Munich–Rosenheim railway

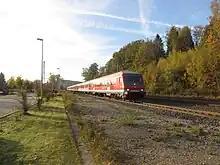
Regional-Express near Aßling

An hourly Regional-Express service formerly operated between Munich and Salzburg as the "München-Salzburg-Express". Outside the peak hour, this stopped only at Munich Hauptbahnhof, Munich East, Grafing, Aßling, Ostermünchen, Großkarolinenfeld and Rosenheim. The train was operated until December 2013 with a locomotive of class 111 and with double-deck carriages or Silberling coaches. During the peak hour, some trains stopped only at Munich Hauptbahnhof, Munich East, Grafing and Rosenheim. In the peak, additional services ran as Regionalbahn services between Munich, Rosenheim and Kufstein and were operated with electric multiple units of class 425 or with Silberling coaches, hauled by class 111 electric locomotives. In addition, the section from Grafing to Munich was served in the peak by Filzenexpress services extended to/from Munich. The section from Munich to Grafing is served by line 6 of the Munich S-Bahn, which serves all stops at 20-minute intervals.